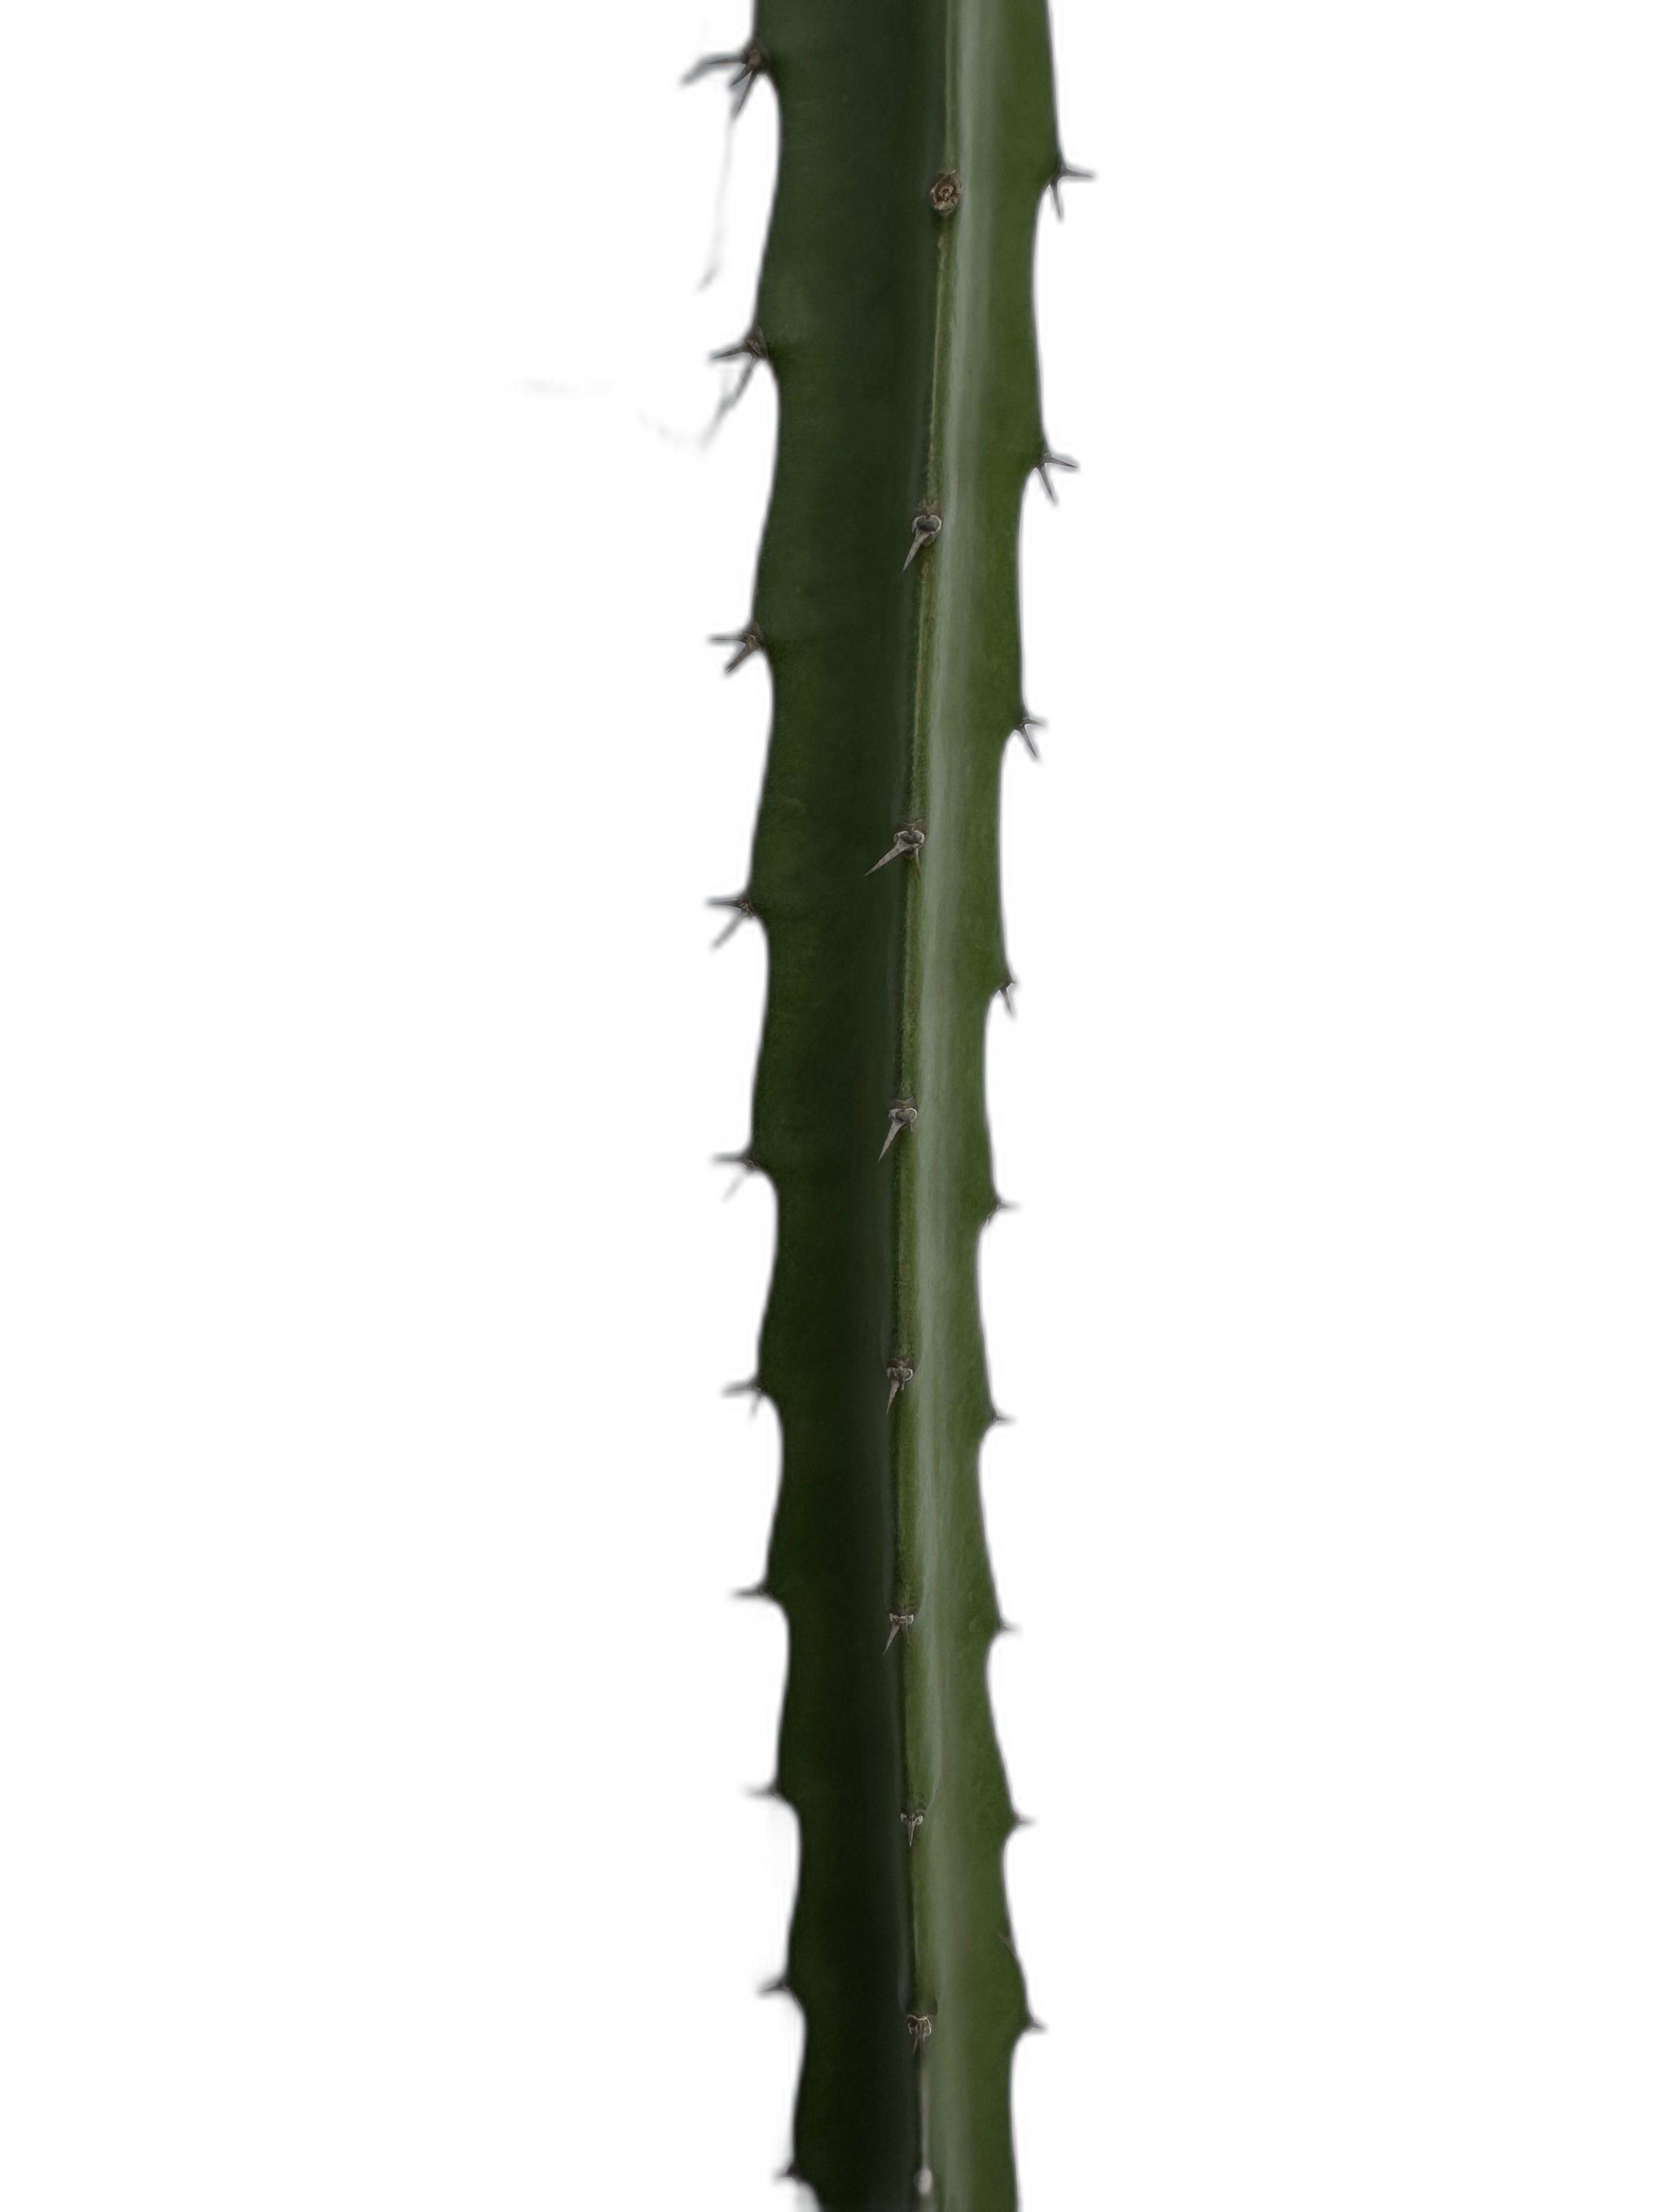
Label: Good leaf